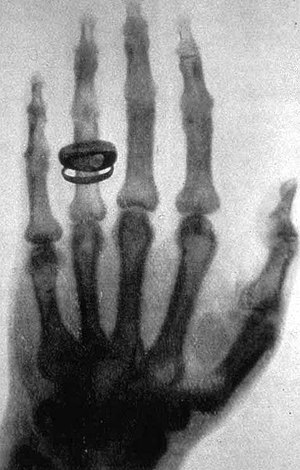
Røntgenstråling
Røntgenbillede af hånden af den schweiziske anatom Albert von Kölliker (1817-1905), januar 1896.[1]
Røntgenstråling er en form for elektromagnetisk stråling med en bølgelængde fra omkring 5 pikometer til 10 nanometer. Røntgenstråler bruges hovedsagelig til medicinske undersøgelser, materialeundersøgelser og krystallografi. For eksempel kan man ved en røntgenundersøgelse se brækkede knogler, tandstilling og huller i tænderne.